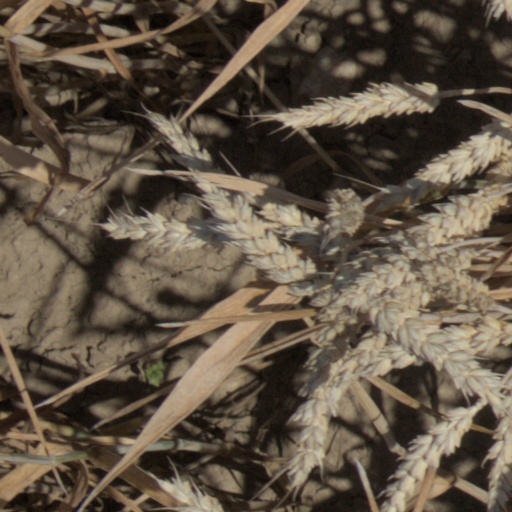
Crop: wheat